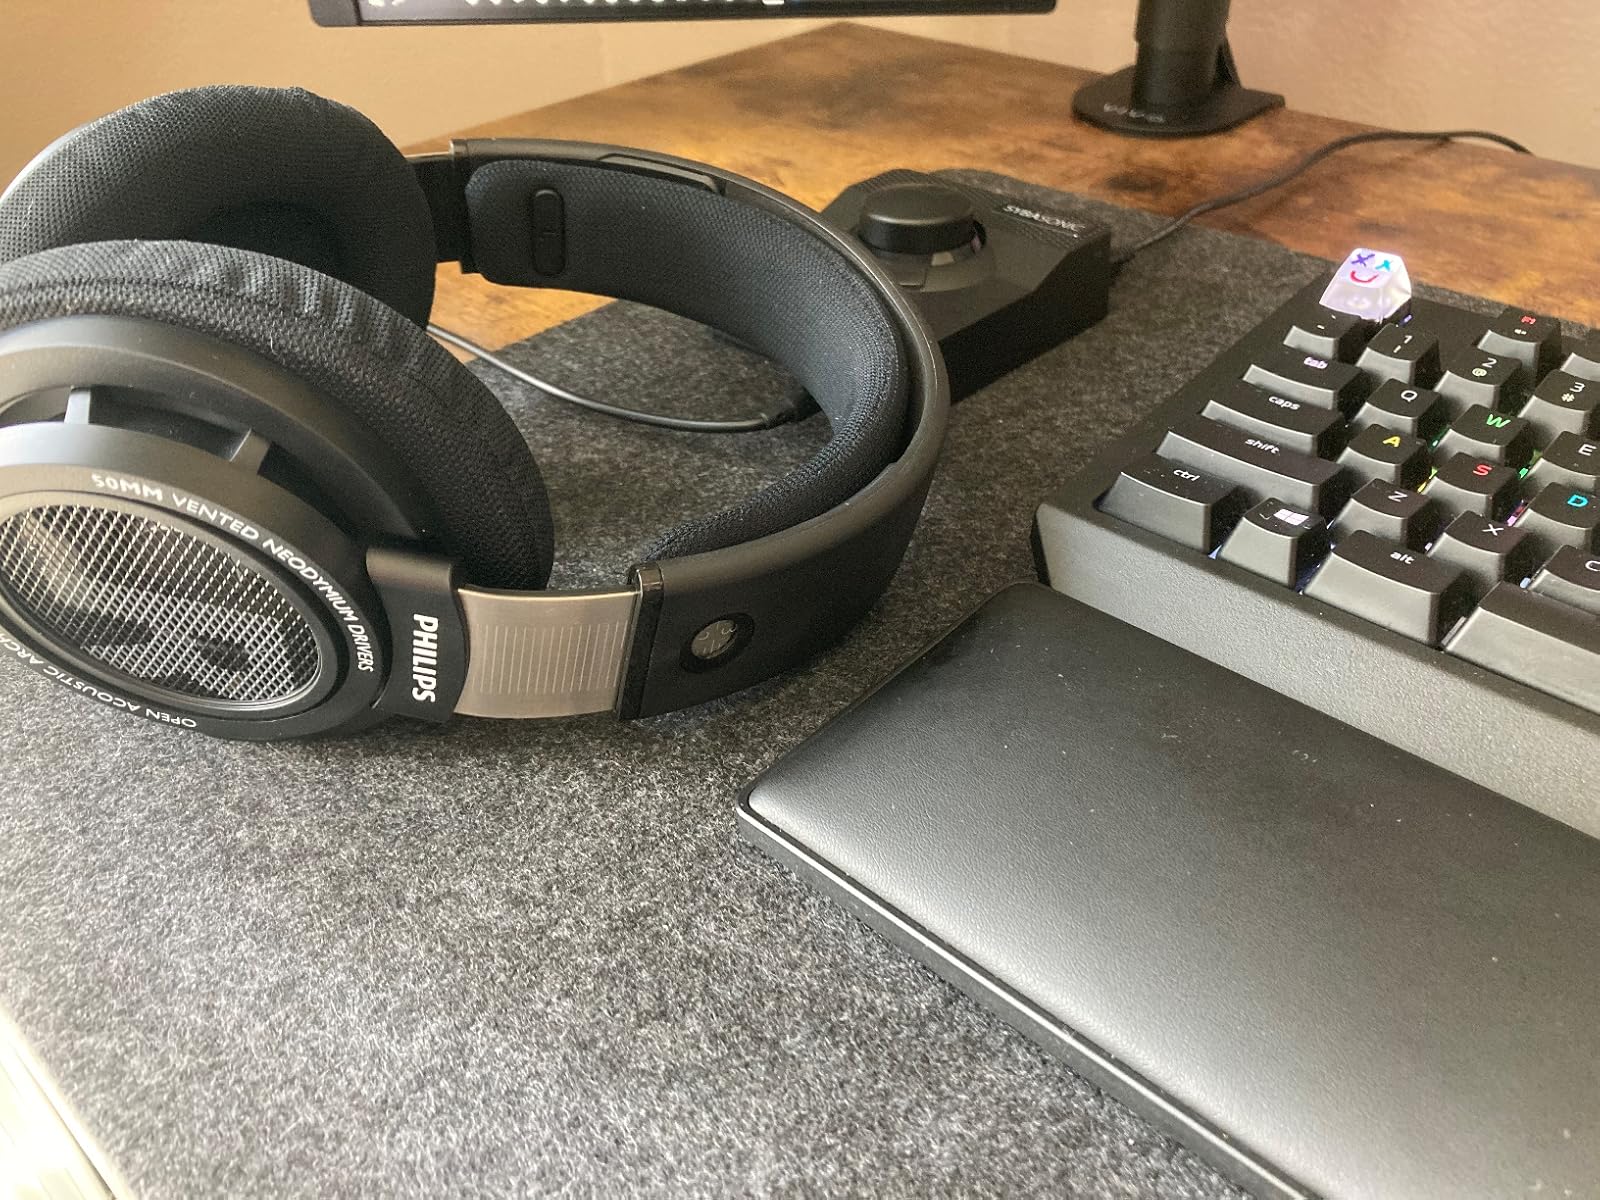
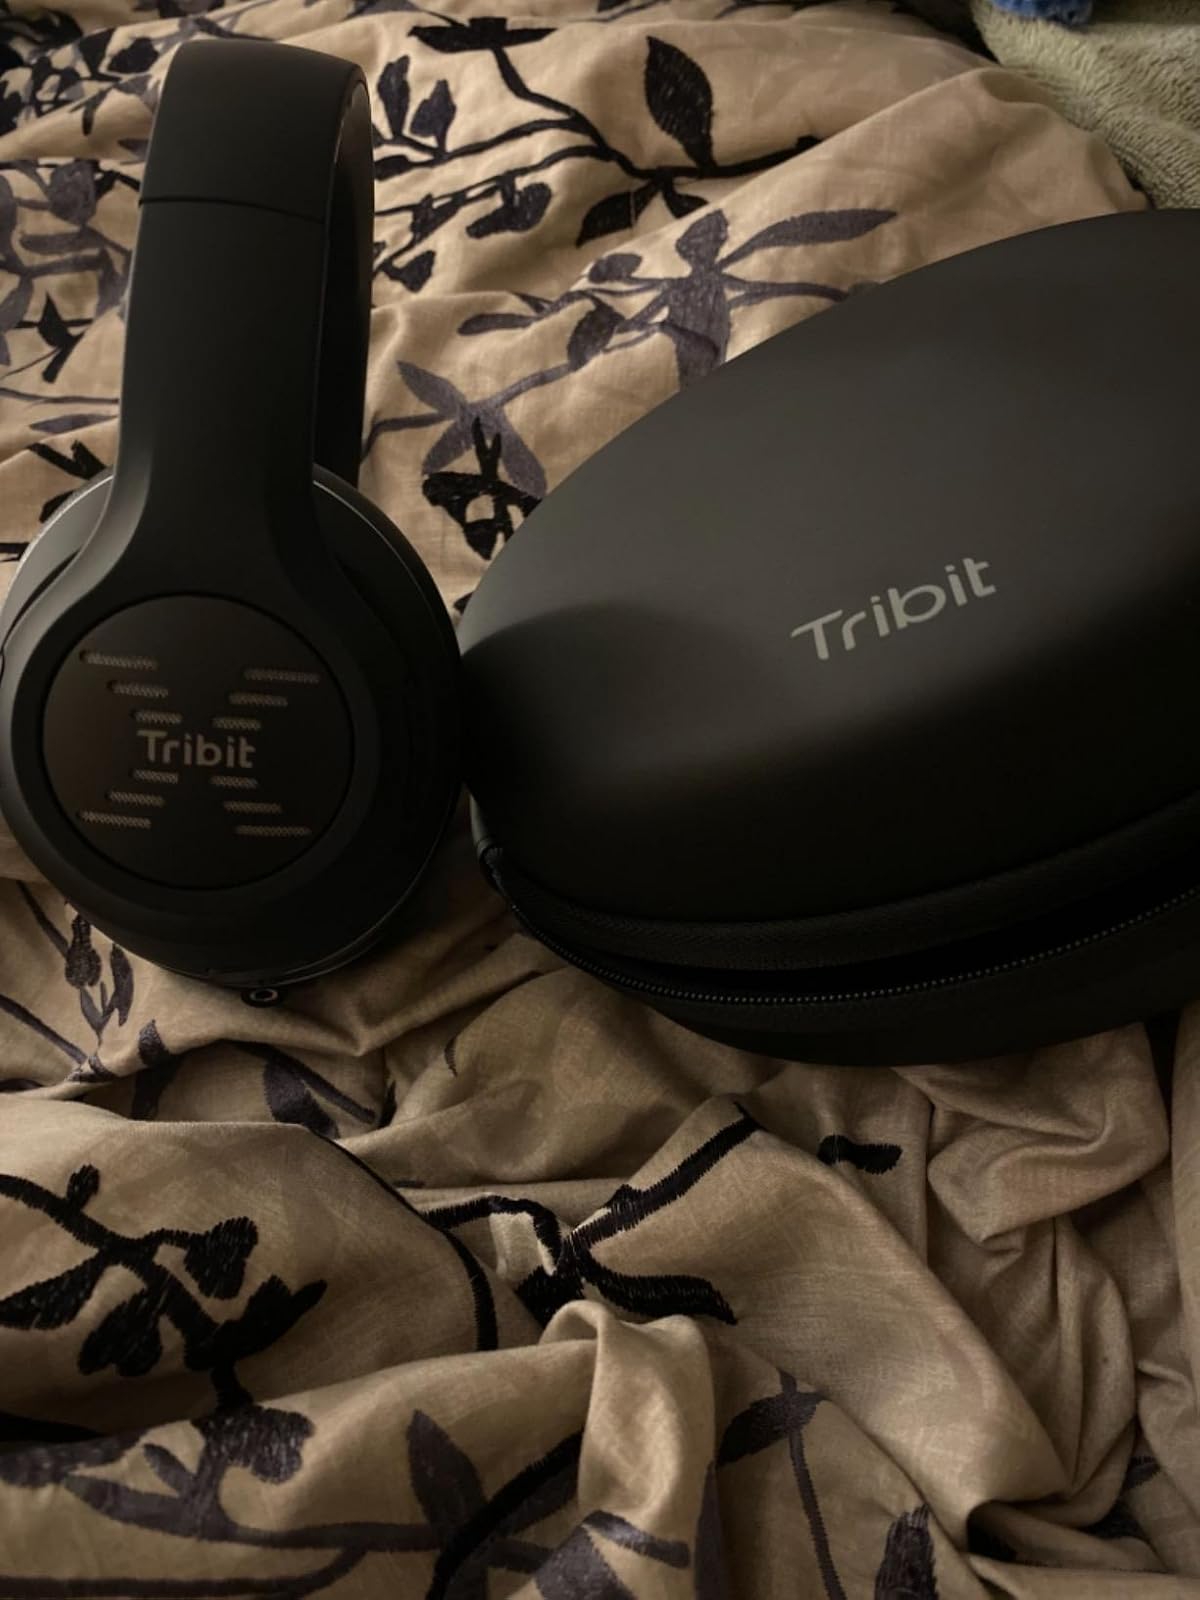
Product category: headphones
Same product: no